Israel Defense Forces

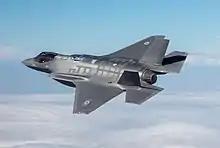
Israeli Air Force F-35I Adir

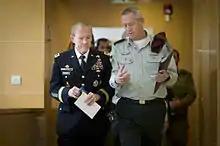
Former IDF Chief of Staff Benny Gantz (right) meets with Martin Dempsey (left), Chairman of the Joint Chiefs of Staff.

The IDF is planning several technological upgrades and structural reforms for the future of its land, air, and sea branches. Training has been increased, including cooperation between ground, air, and naval units.